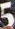
Number: 5